Kong Asgers Høj

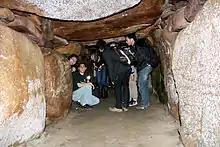
Interior

Kong Asgers Høj is a large passage grave on the island of Møn in Denmark.